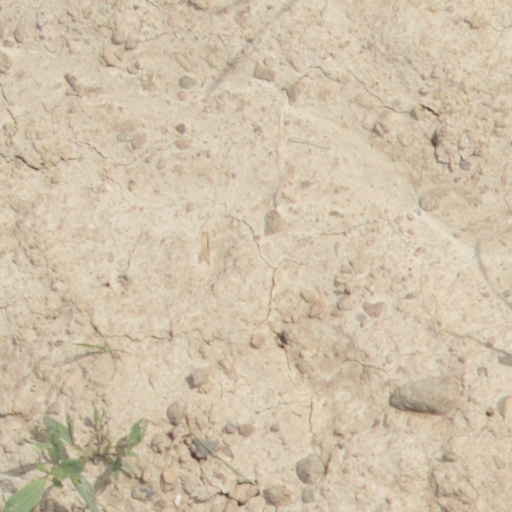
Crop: wheat